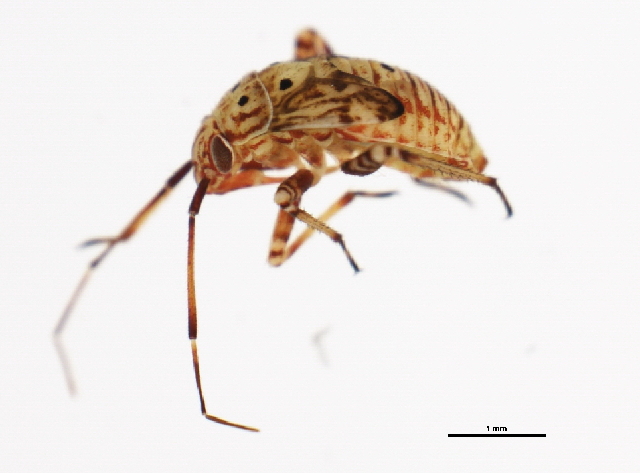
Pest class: lygus_bug